Columbus Community Church

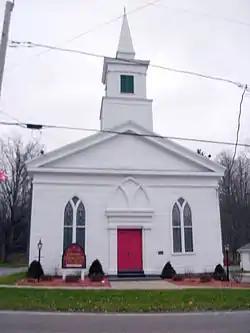
Columbus Community Church, November 2010

Columbus Community Church is a historic church on New York State Route 80 in Columbus, Chenango County, New York. It was built in 1844 and is a one-story rectangular frame building, a low pitched gable roof, and a three-stage bell tower and spire. It is in the Greek Revival style, with some Gothic Revival features introduced with a remodeling in 1879.